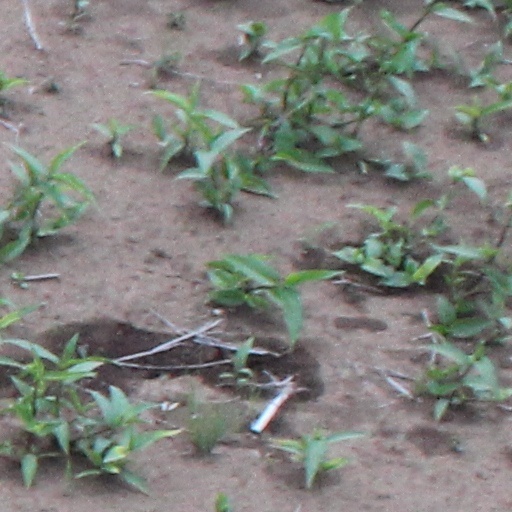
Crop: wheat